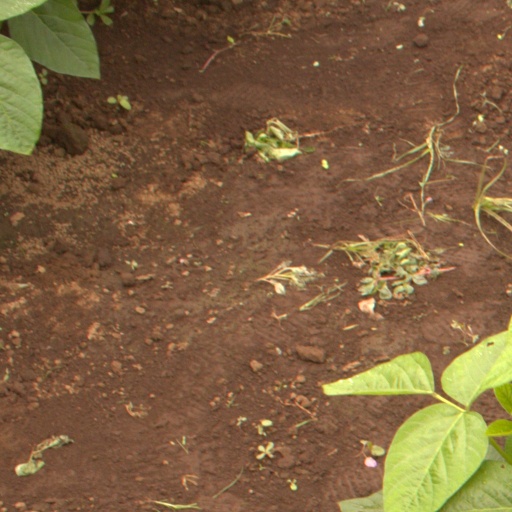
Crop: soybean